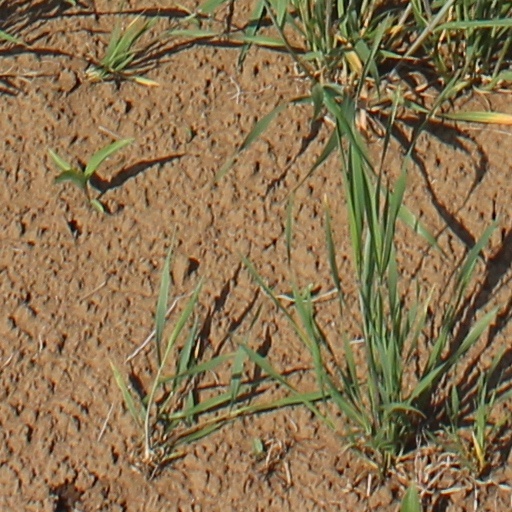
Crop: wheat